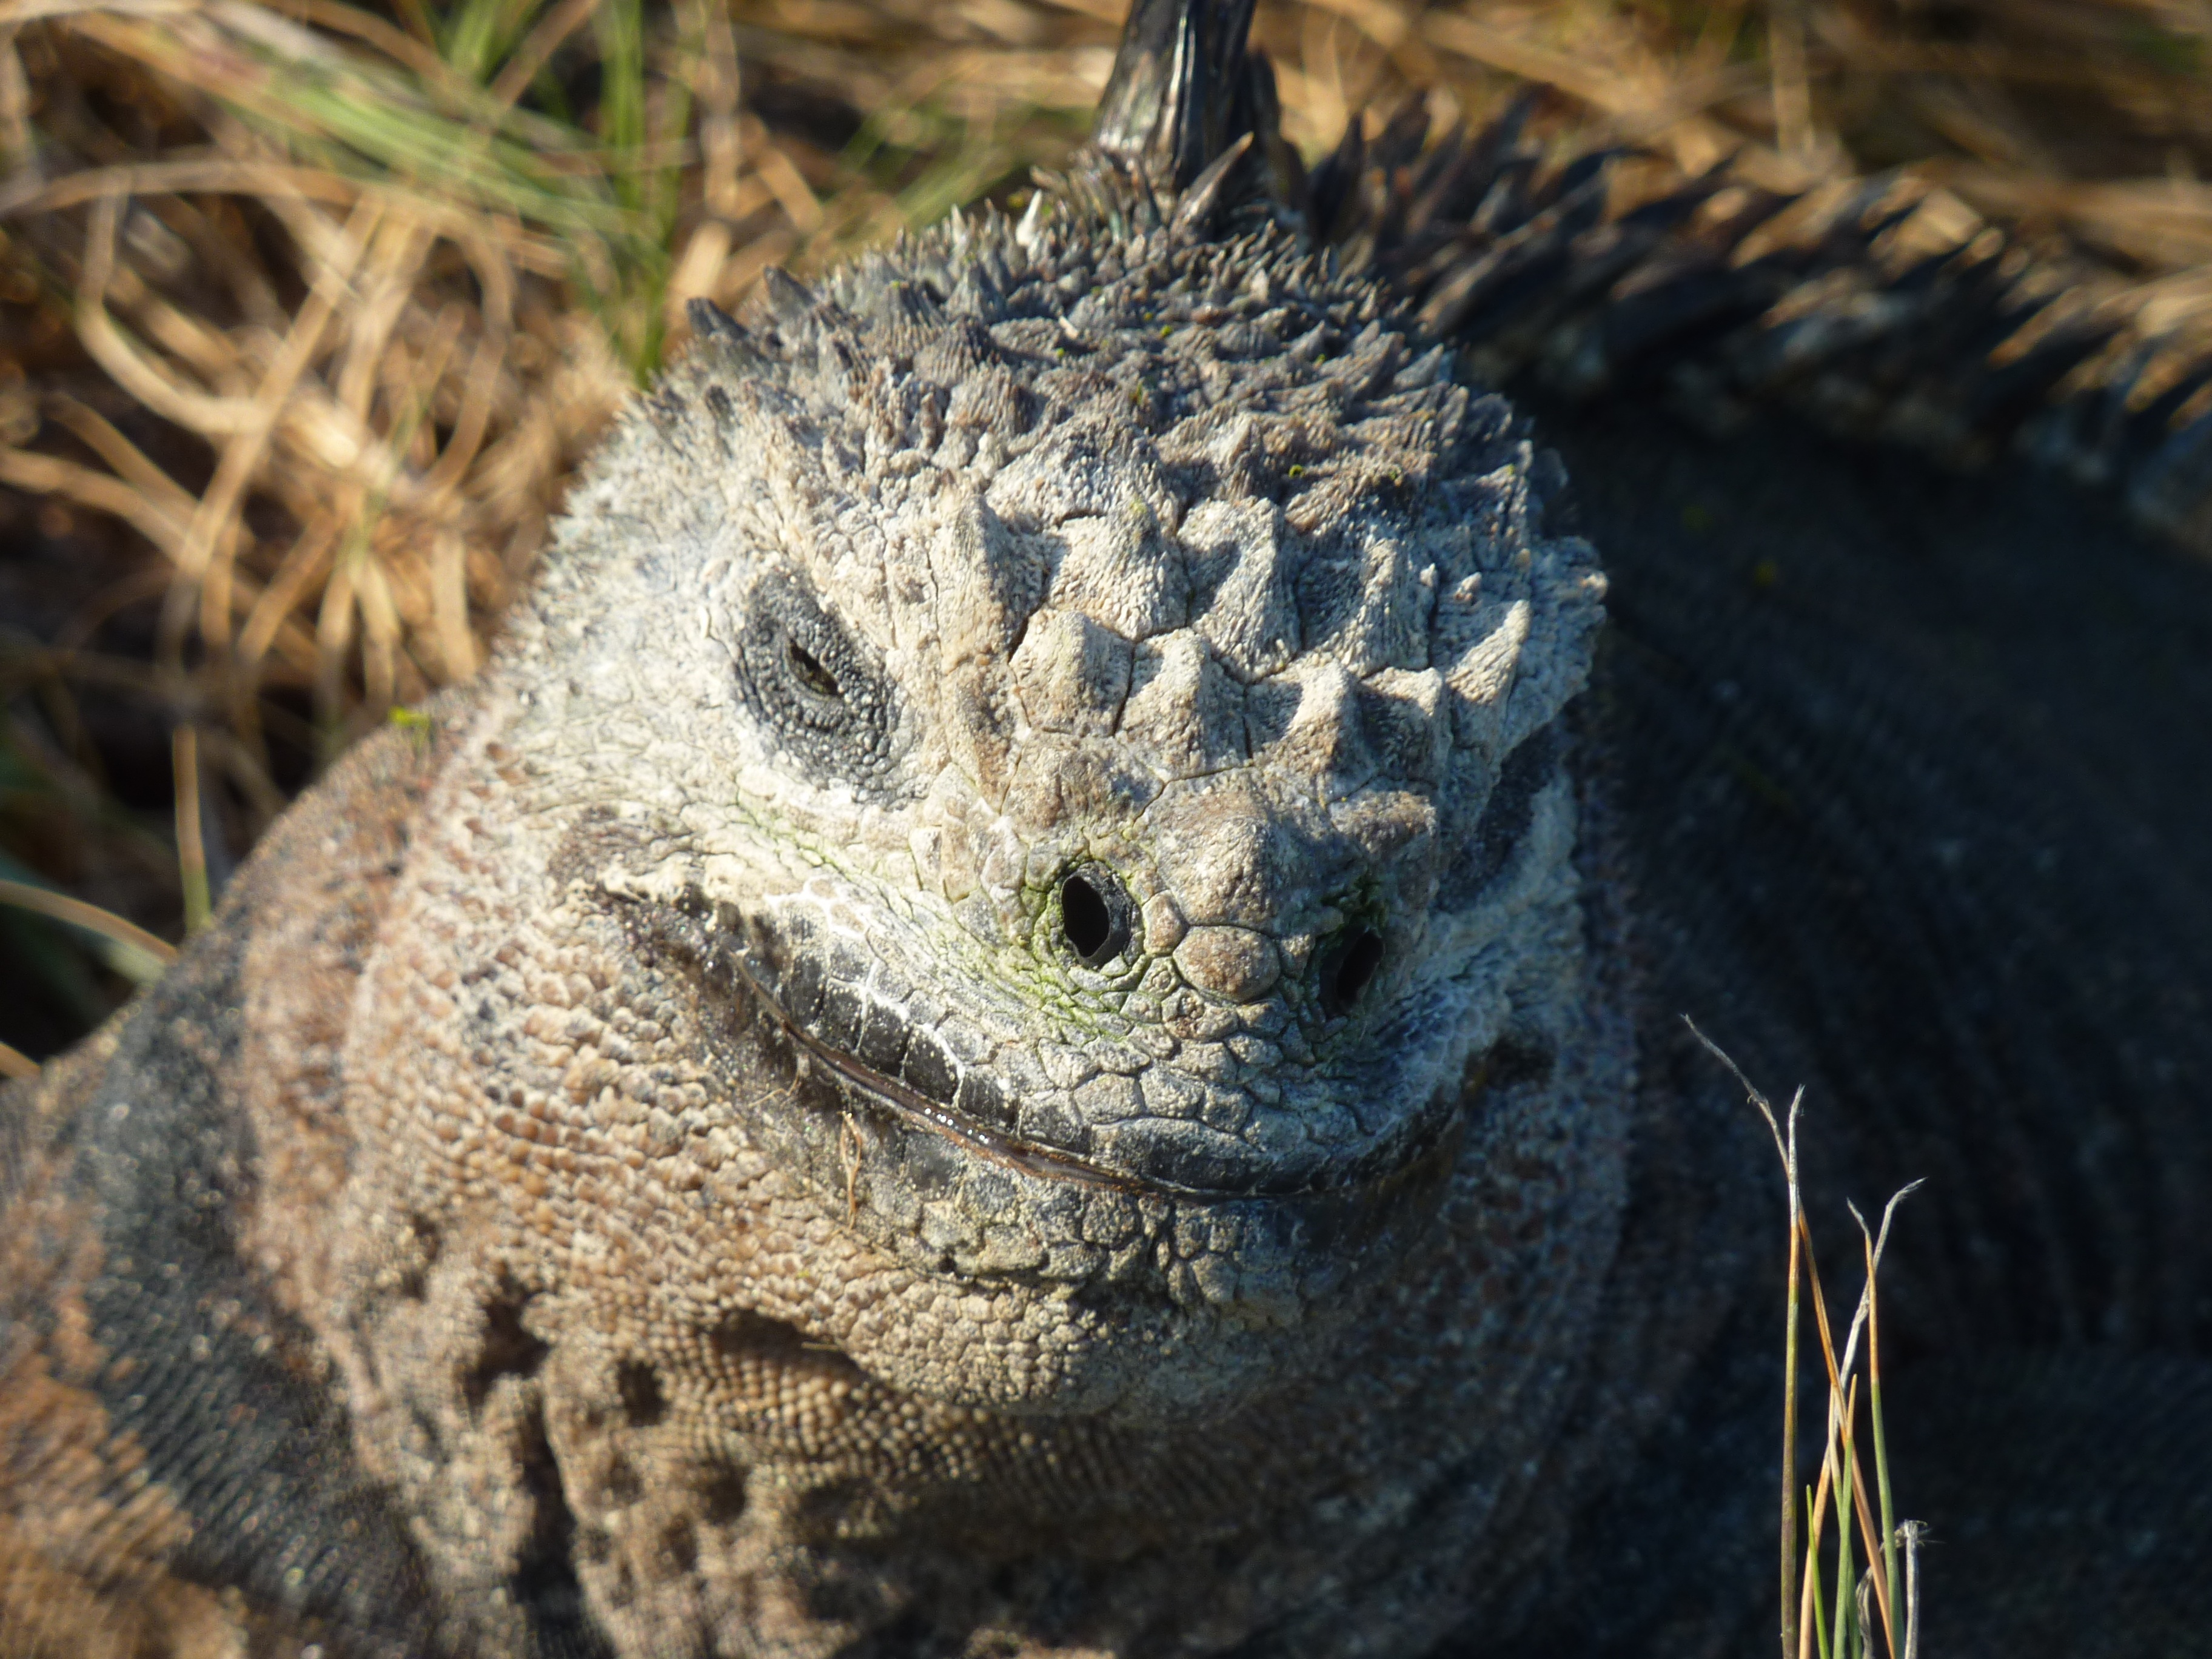
animal, wildlife, reptile, iguana, fauna, lizard, close up, vertebrate, agamidae, sea lizard, amblyrhynchus cristatus, scaled reptile